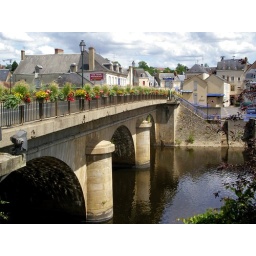
The main road bridge - floraldecoration in full-bloom.